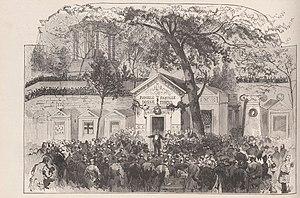
Sépulture de la famille Thiers dont Adolphe Thiers (1797-1877). Monument funéraire de l'architecte Aldrophe, orné d'un relief en marbre représentant le Patriotisme de Chapu et, à l'intérieur, d'une statue représentant l'Immortalité de Mercié. Concession de 152m². Initialement Adolphe Thiers a été enterré dans la chapelle Dosne-Thiers, avenue des Acacias, près de la tombe d'Étienne-Renaud-Augustin Serres. Français
La tombe d'Adolphe Thiers est située au cimetière du Père-Lachaise à Paris. Initialement inhumé dans la chapelle Dosne-Thiers située dans la 30ᵉ division du cimetière, sa dépouille a rejoint sa tombe actuelle à l'occasion du dixième anniversaire de sa mort. L'immense tombeau a été érigé par sa veuve et sa belle-sœur près de la chapelle du cimetière. L'architecte de la famille, Alfred-Philibert Aldrophe, est chargé de dresser les plans ; Henri Chapu et Antonin Mercié sont chargés des sculptures et Ferdinand Barbedienne des parties en bronze.